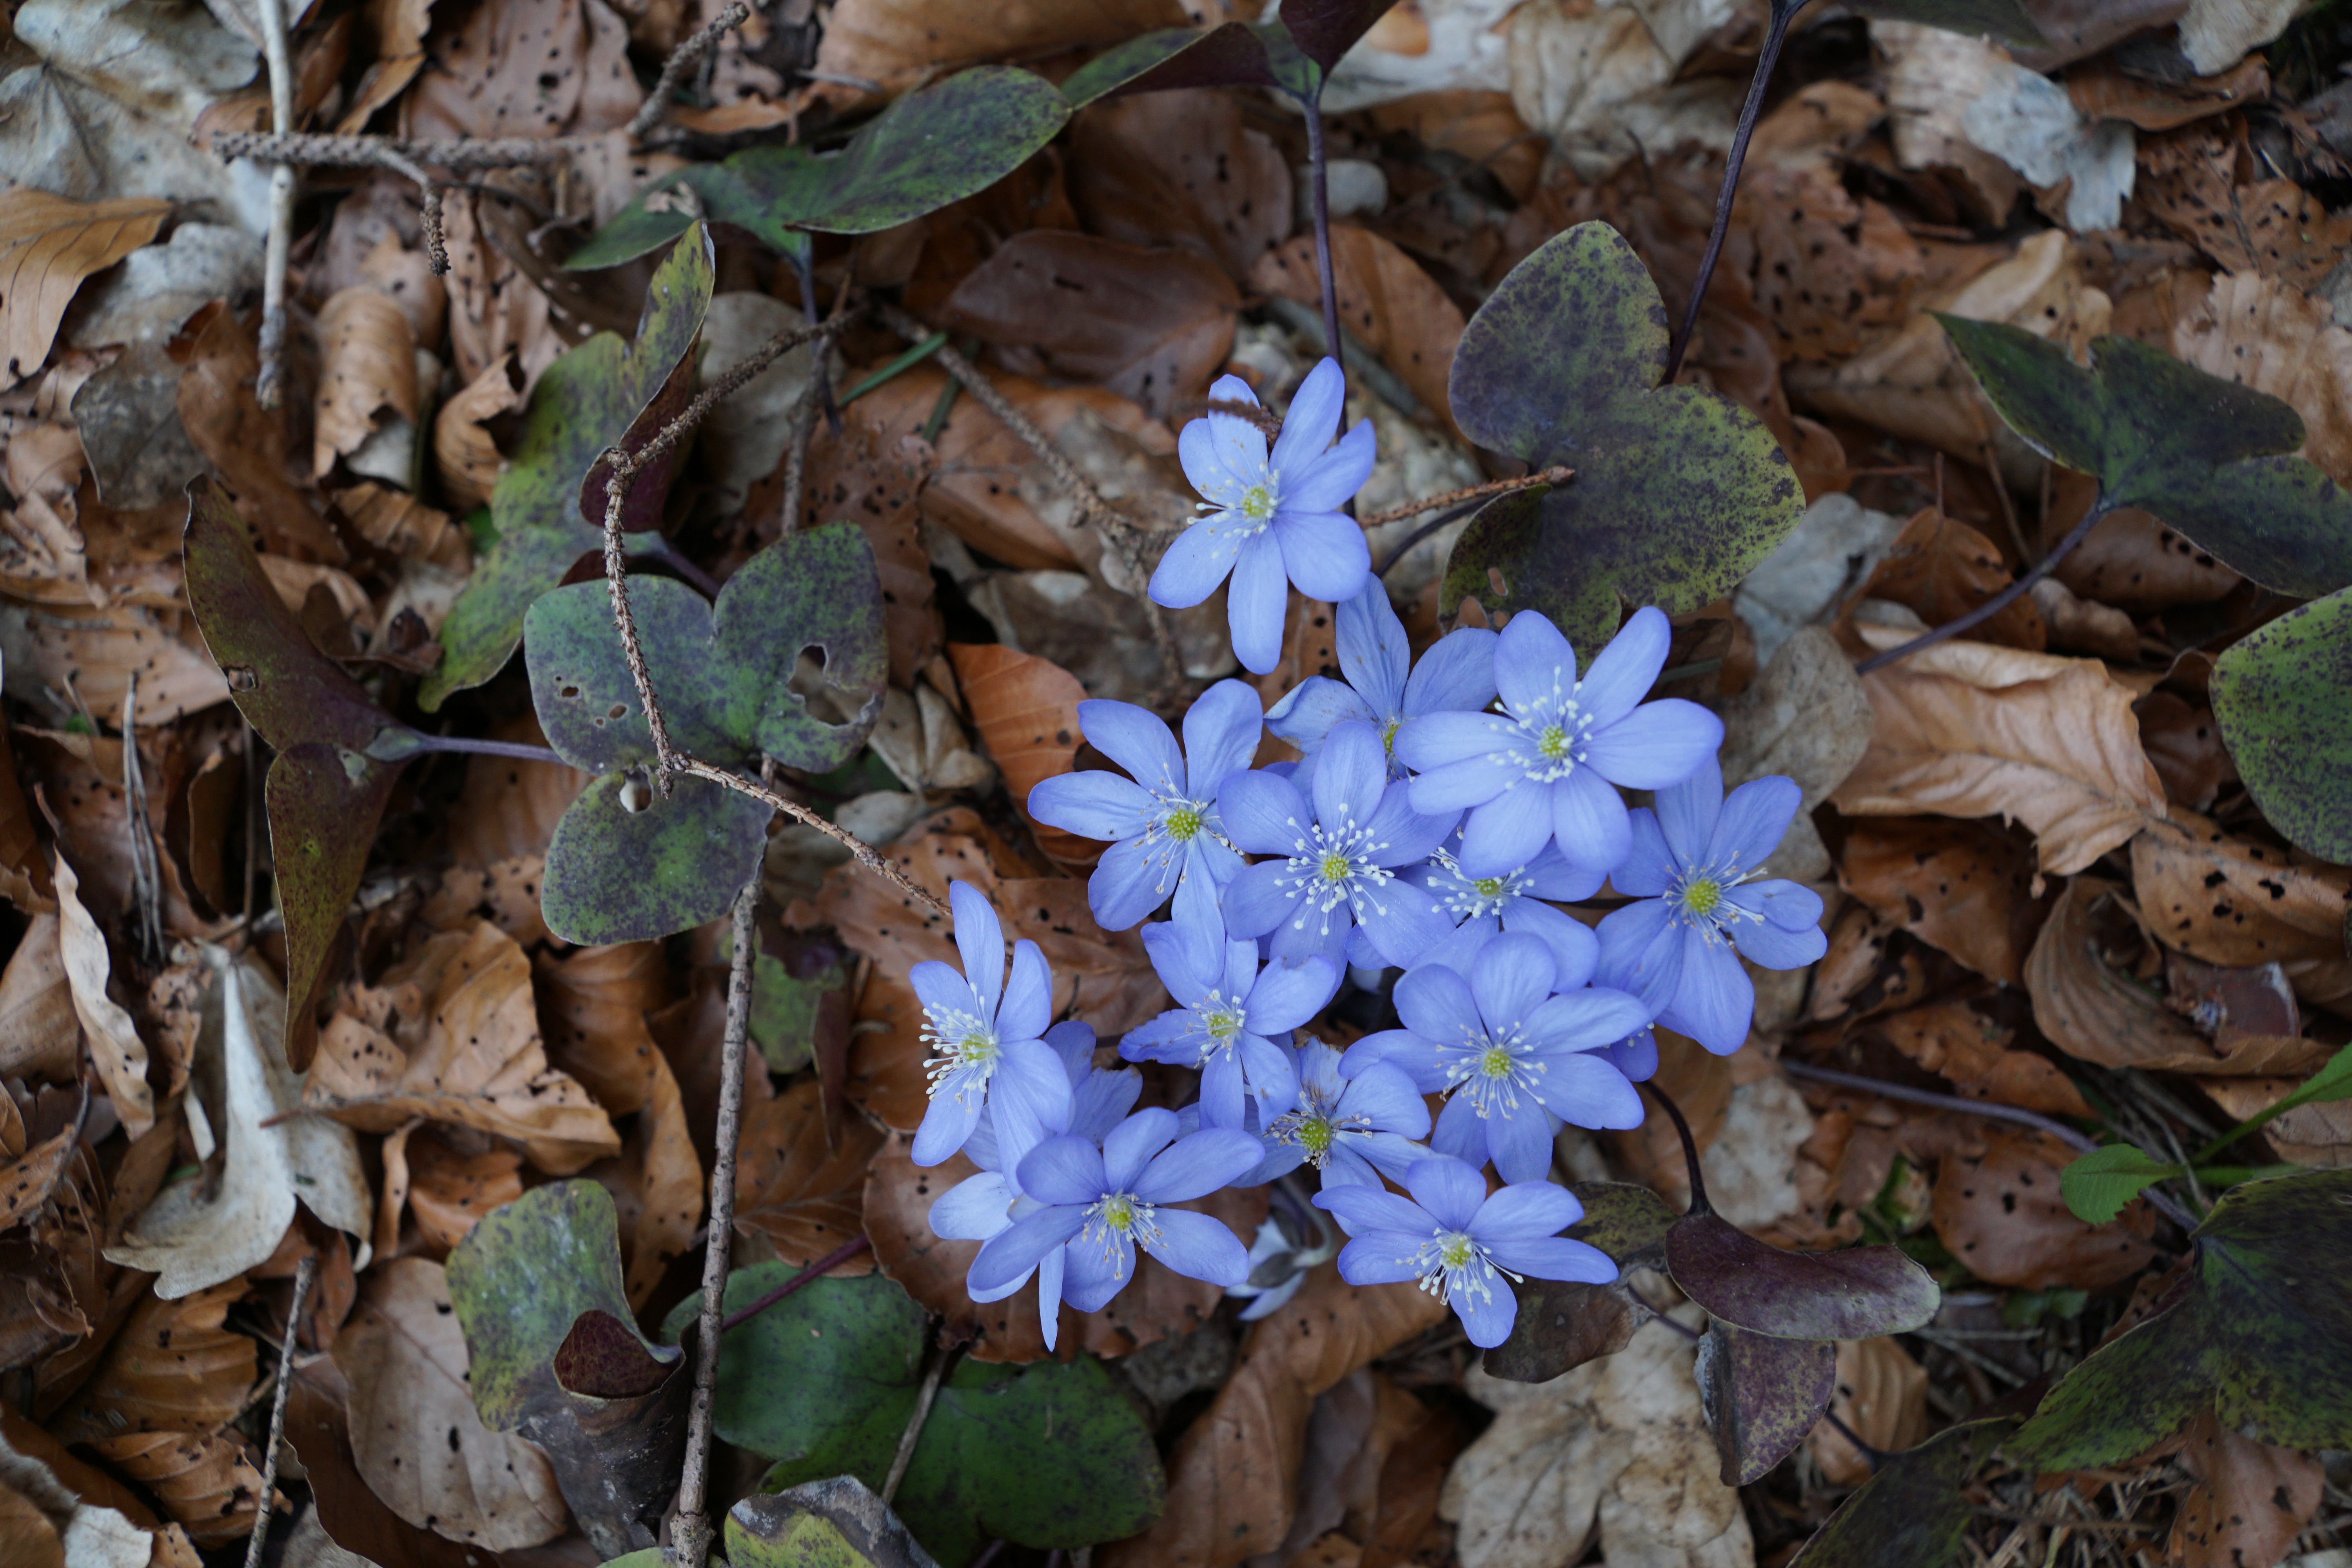
nature, forest, blossom, plant, ground, leaf, flower, bloom, spring, autumn, botany, blue, flora, wild flower, wildflower, forest floor, hepatica, woodland, flowering plant, land plant